Describe the emotion expressed in this image:  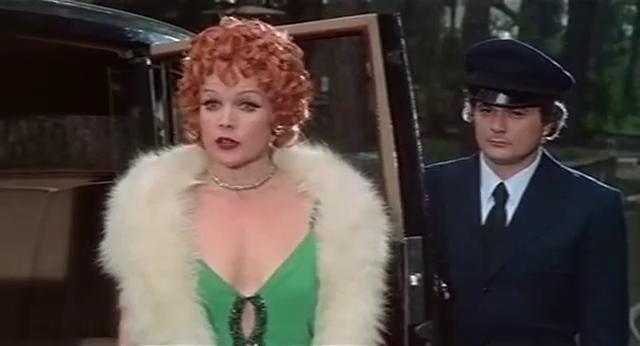
This person displays Pain, valence and arousal with low intensity.